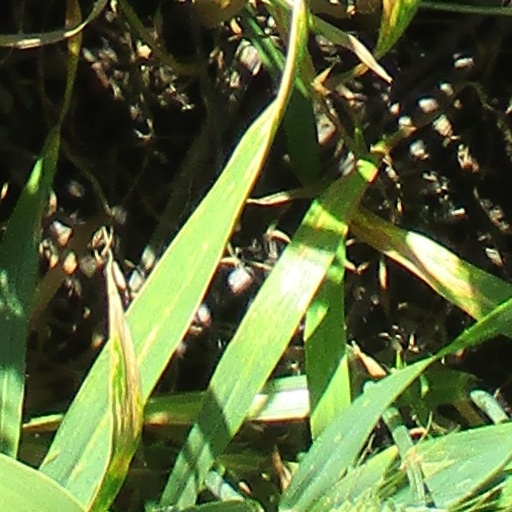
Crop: wheat